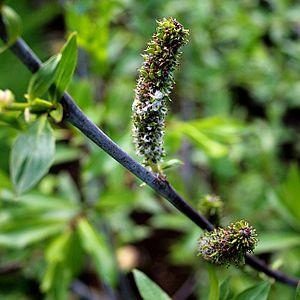
Salix daphnoides, le saule faux daphné, est un arbre atteignant 15 m de haut, de la famille des salicaceae.